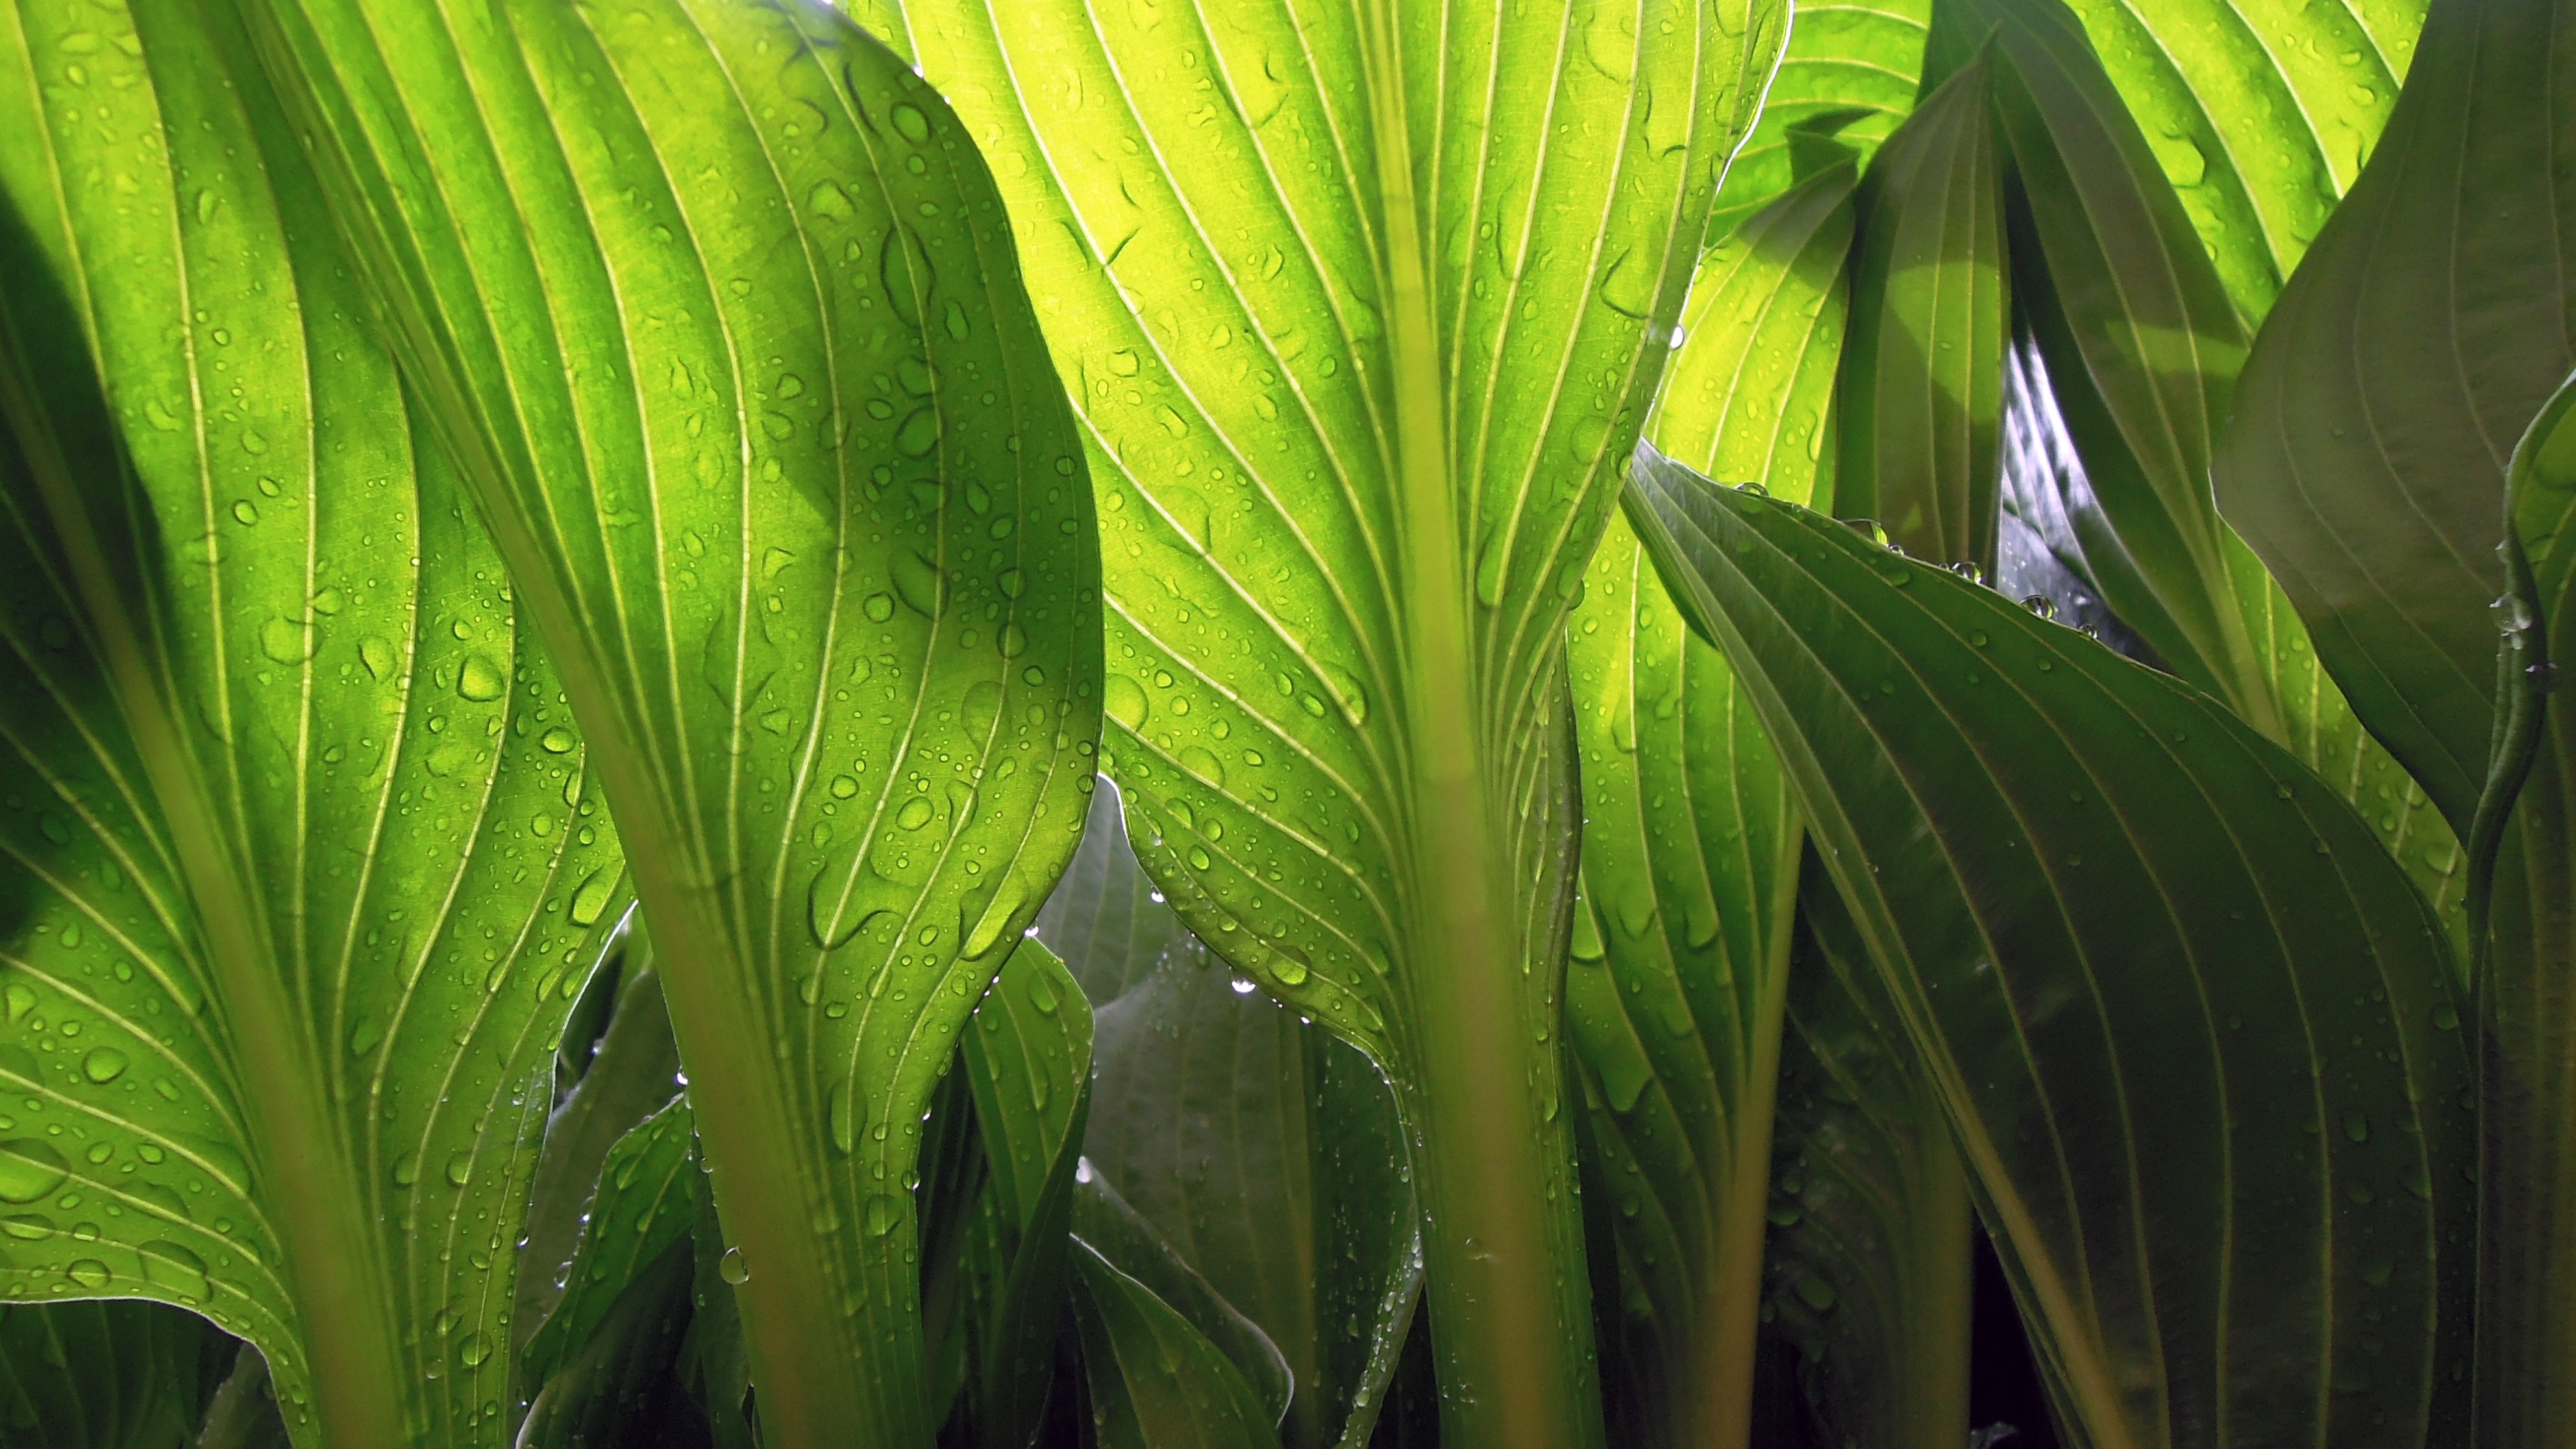
tree, water, nature, grass, branch, plant, sunlight, leaf, flower, green, jungle, botany, flora, water droplet, leaves, vegetation, tropics, macro photography, grass family, plant stem, arecales, palm family